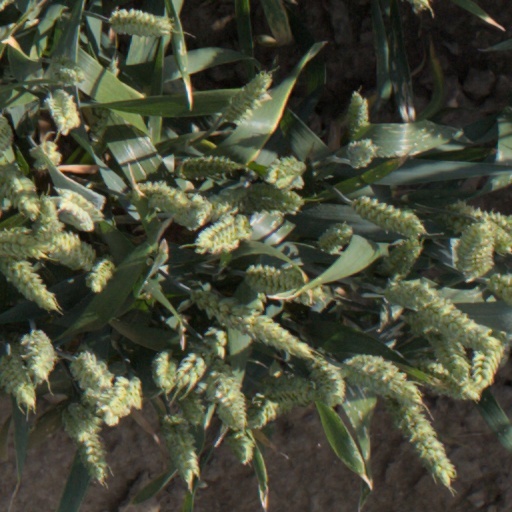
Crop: wheat